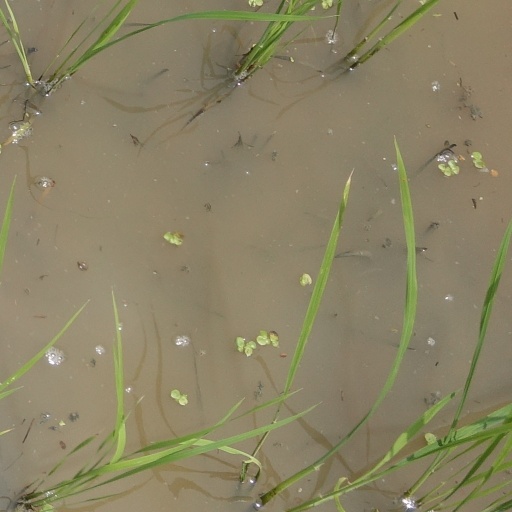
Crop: rice